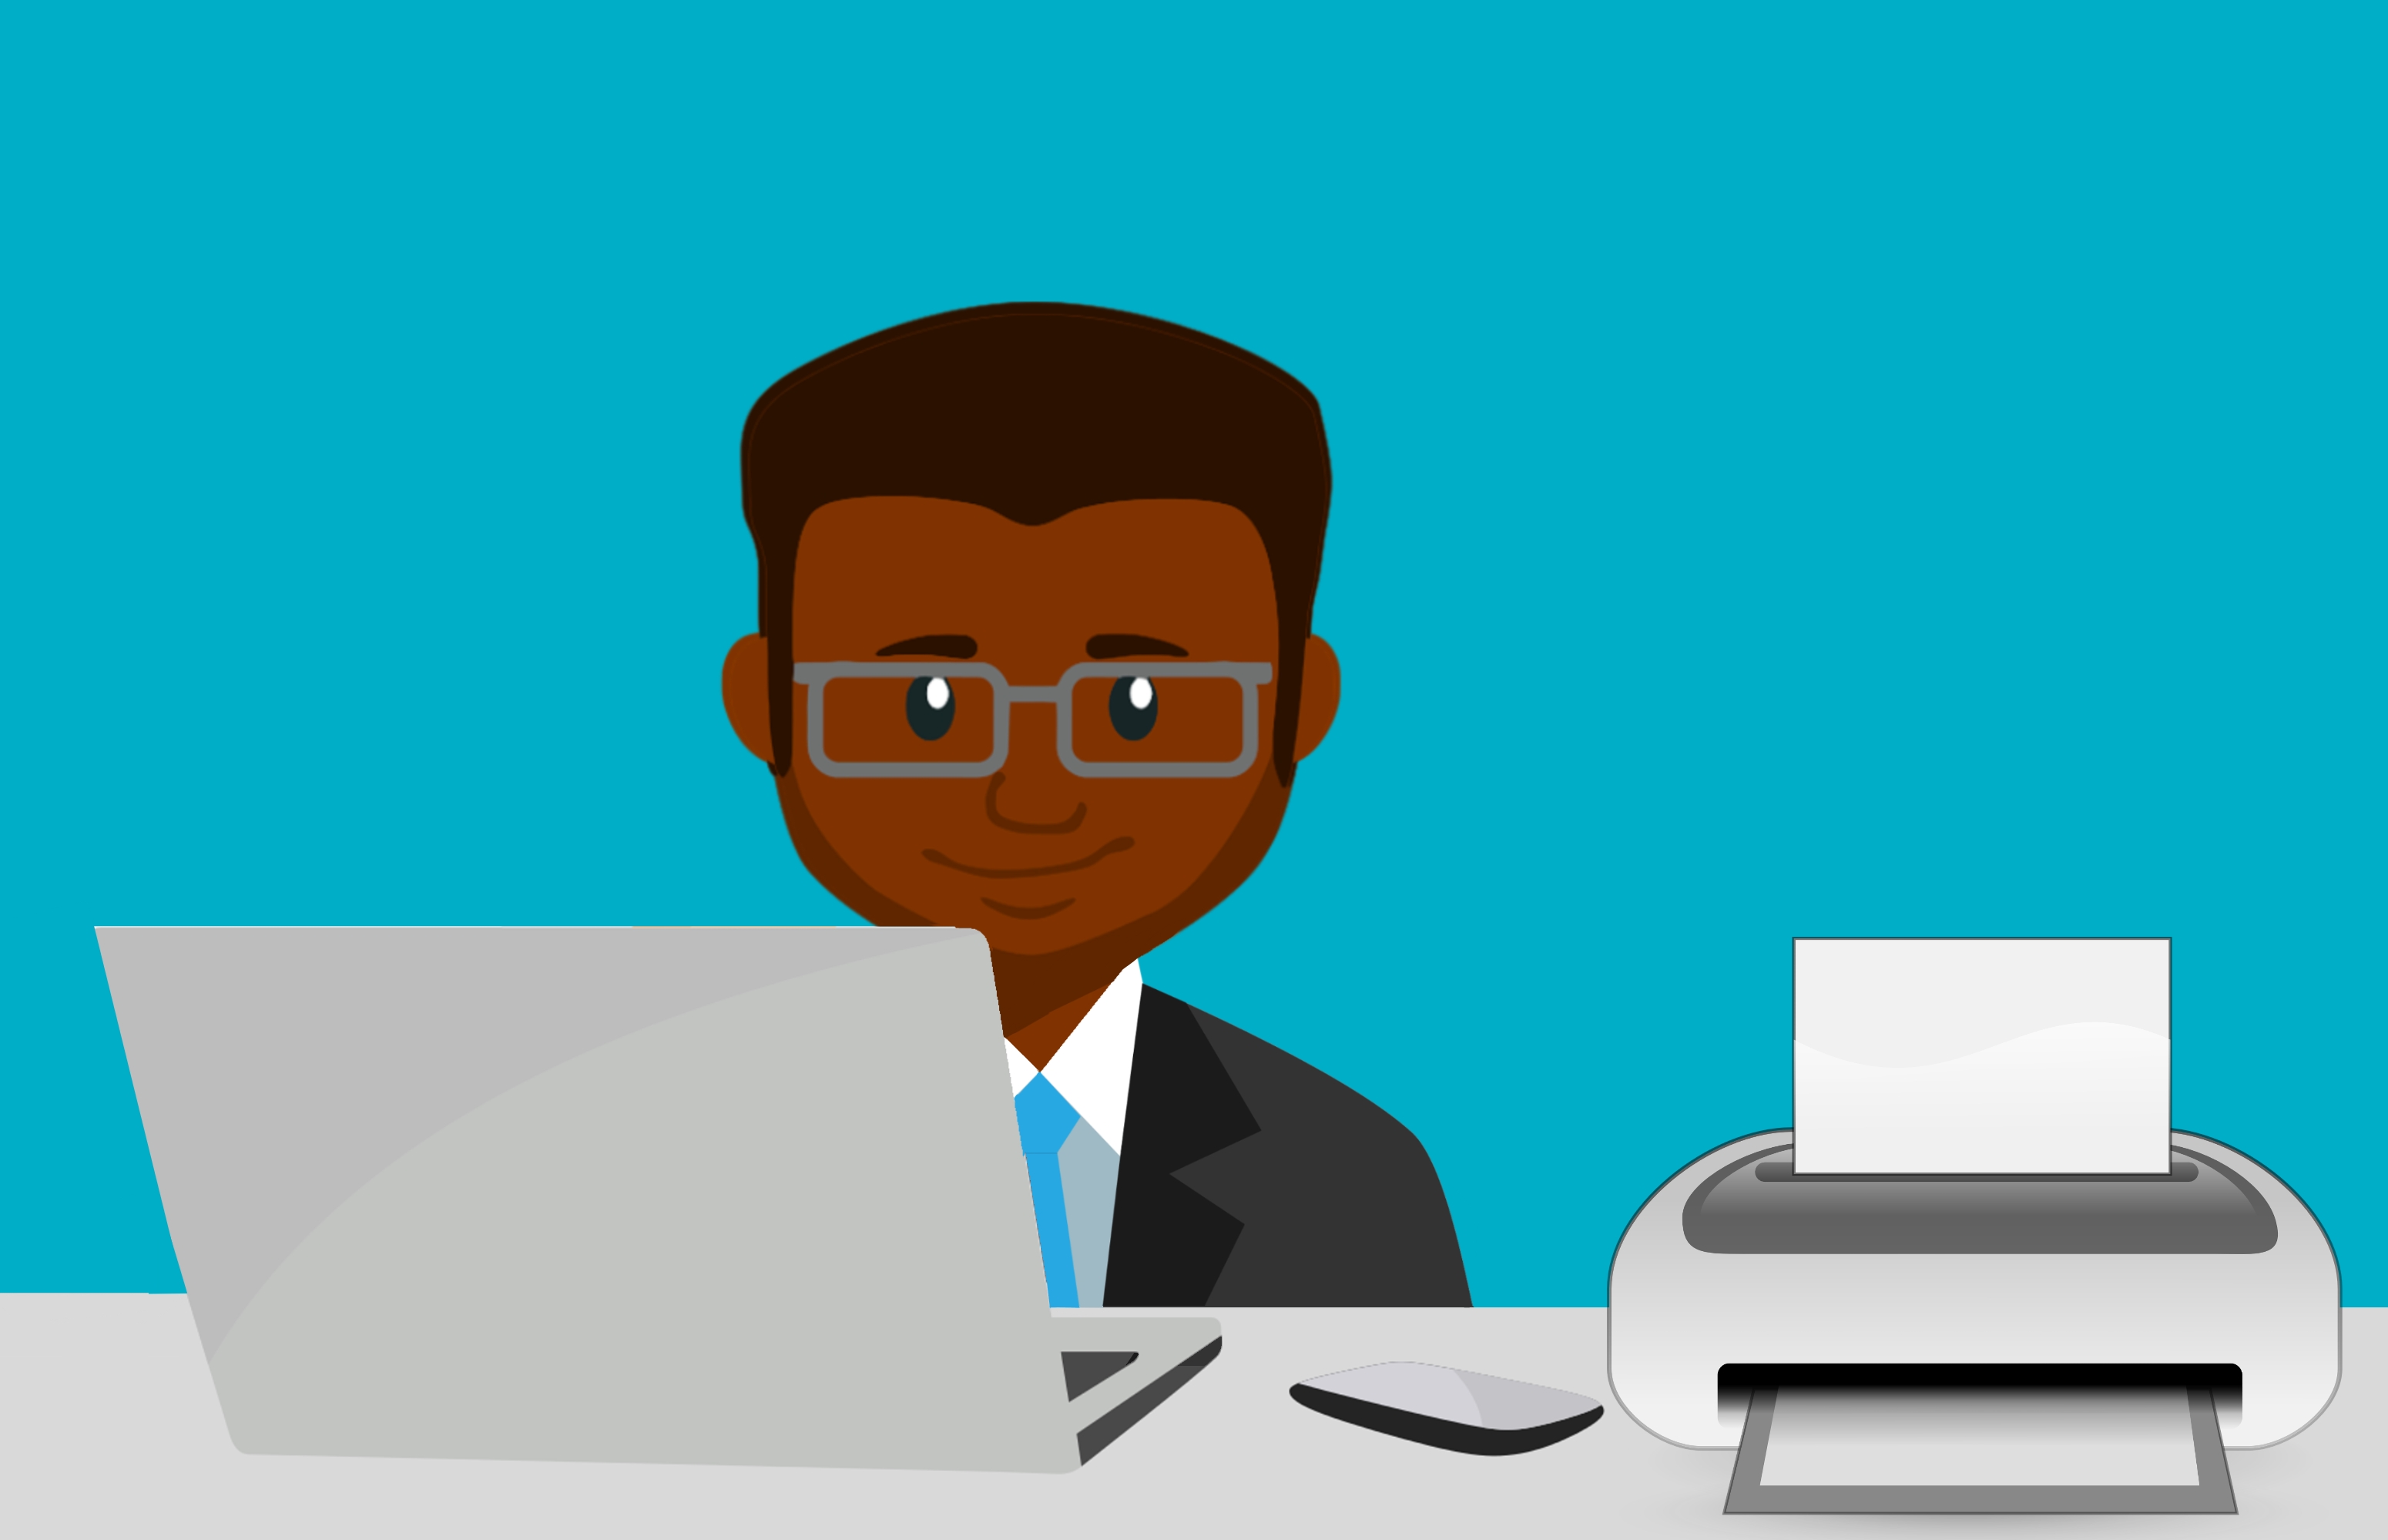
laptop, employee, workplace, men, printer, african, working, manager, business, office, concept, leader, businessman, success, table, character, executive, computer, management, leadership, work, smile, job, cartoon, illustration, businessperson, employment, white collar worker, animation, graphic design, Call centre, art